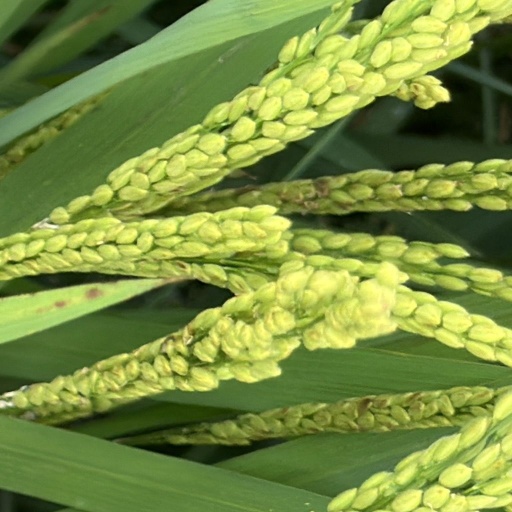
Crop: rice